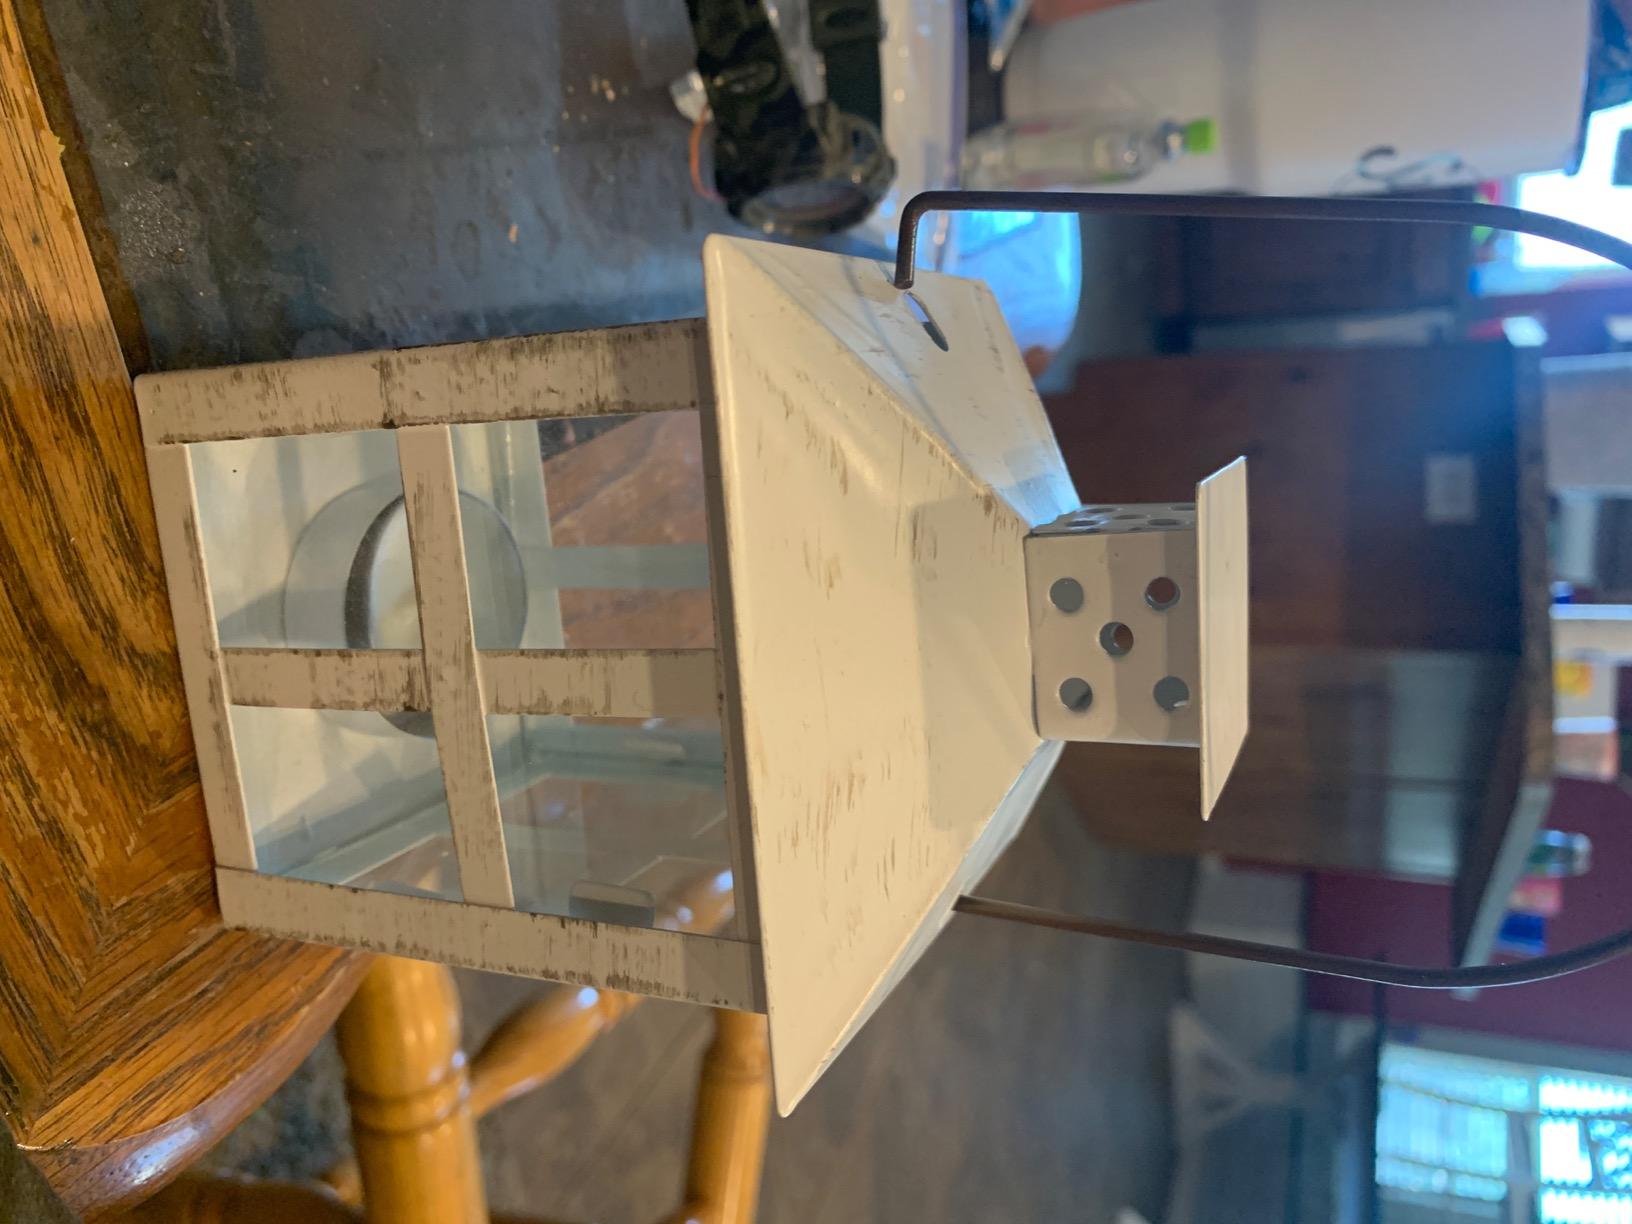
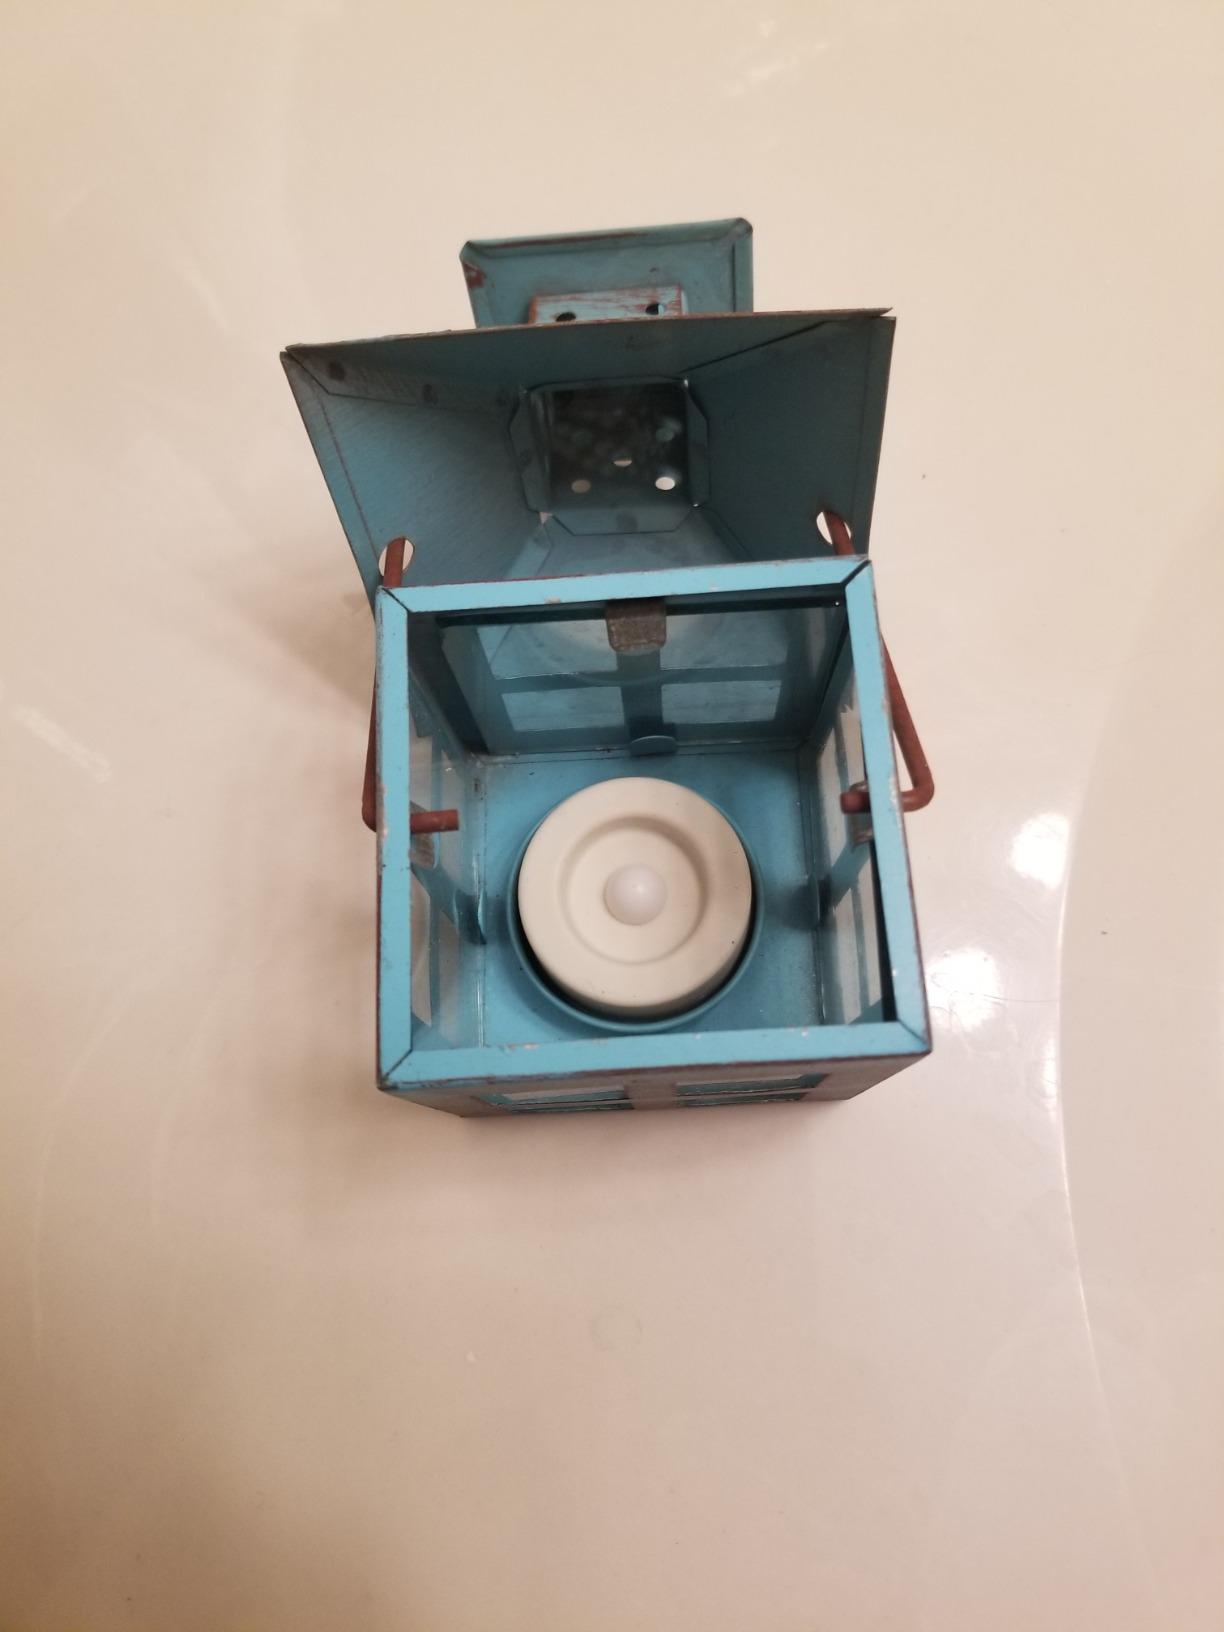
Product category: lantern
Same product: no